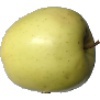
Label: Apple Golden 2